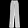
Label: Trouser